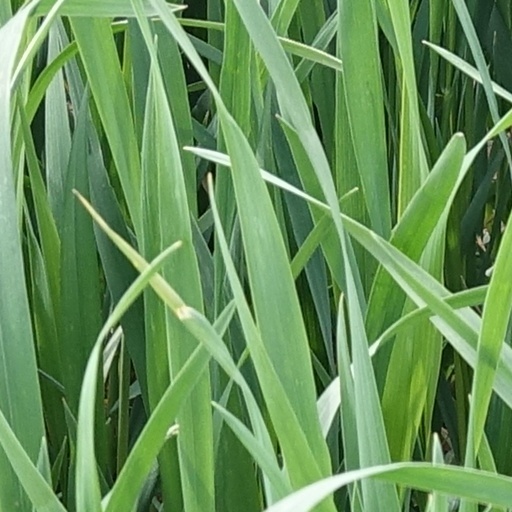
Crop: wheat